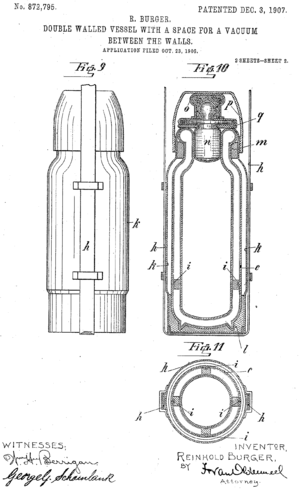
Un vase Dewar — ou vase de Dewar ou simplement dewar — est un récipient conçu pour fournir une très bonne isolation thermique. Par exemple, rempli d'un liquide chaud, le vase Dewar ne laissera la chaleur s'échapper que difficilement, et le liquide restera chaud bien plus longtemps que dans un récipient classique. Ce vase doit son nom au physicien écossais Sir James Dewar.